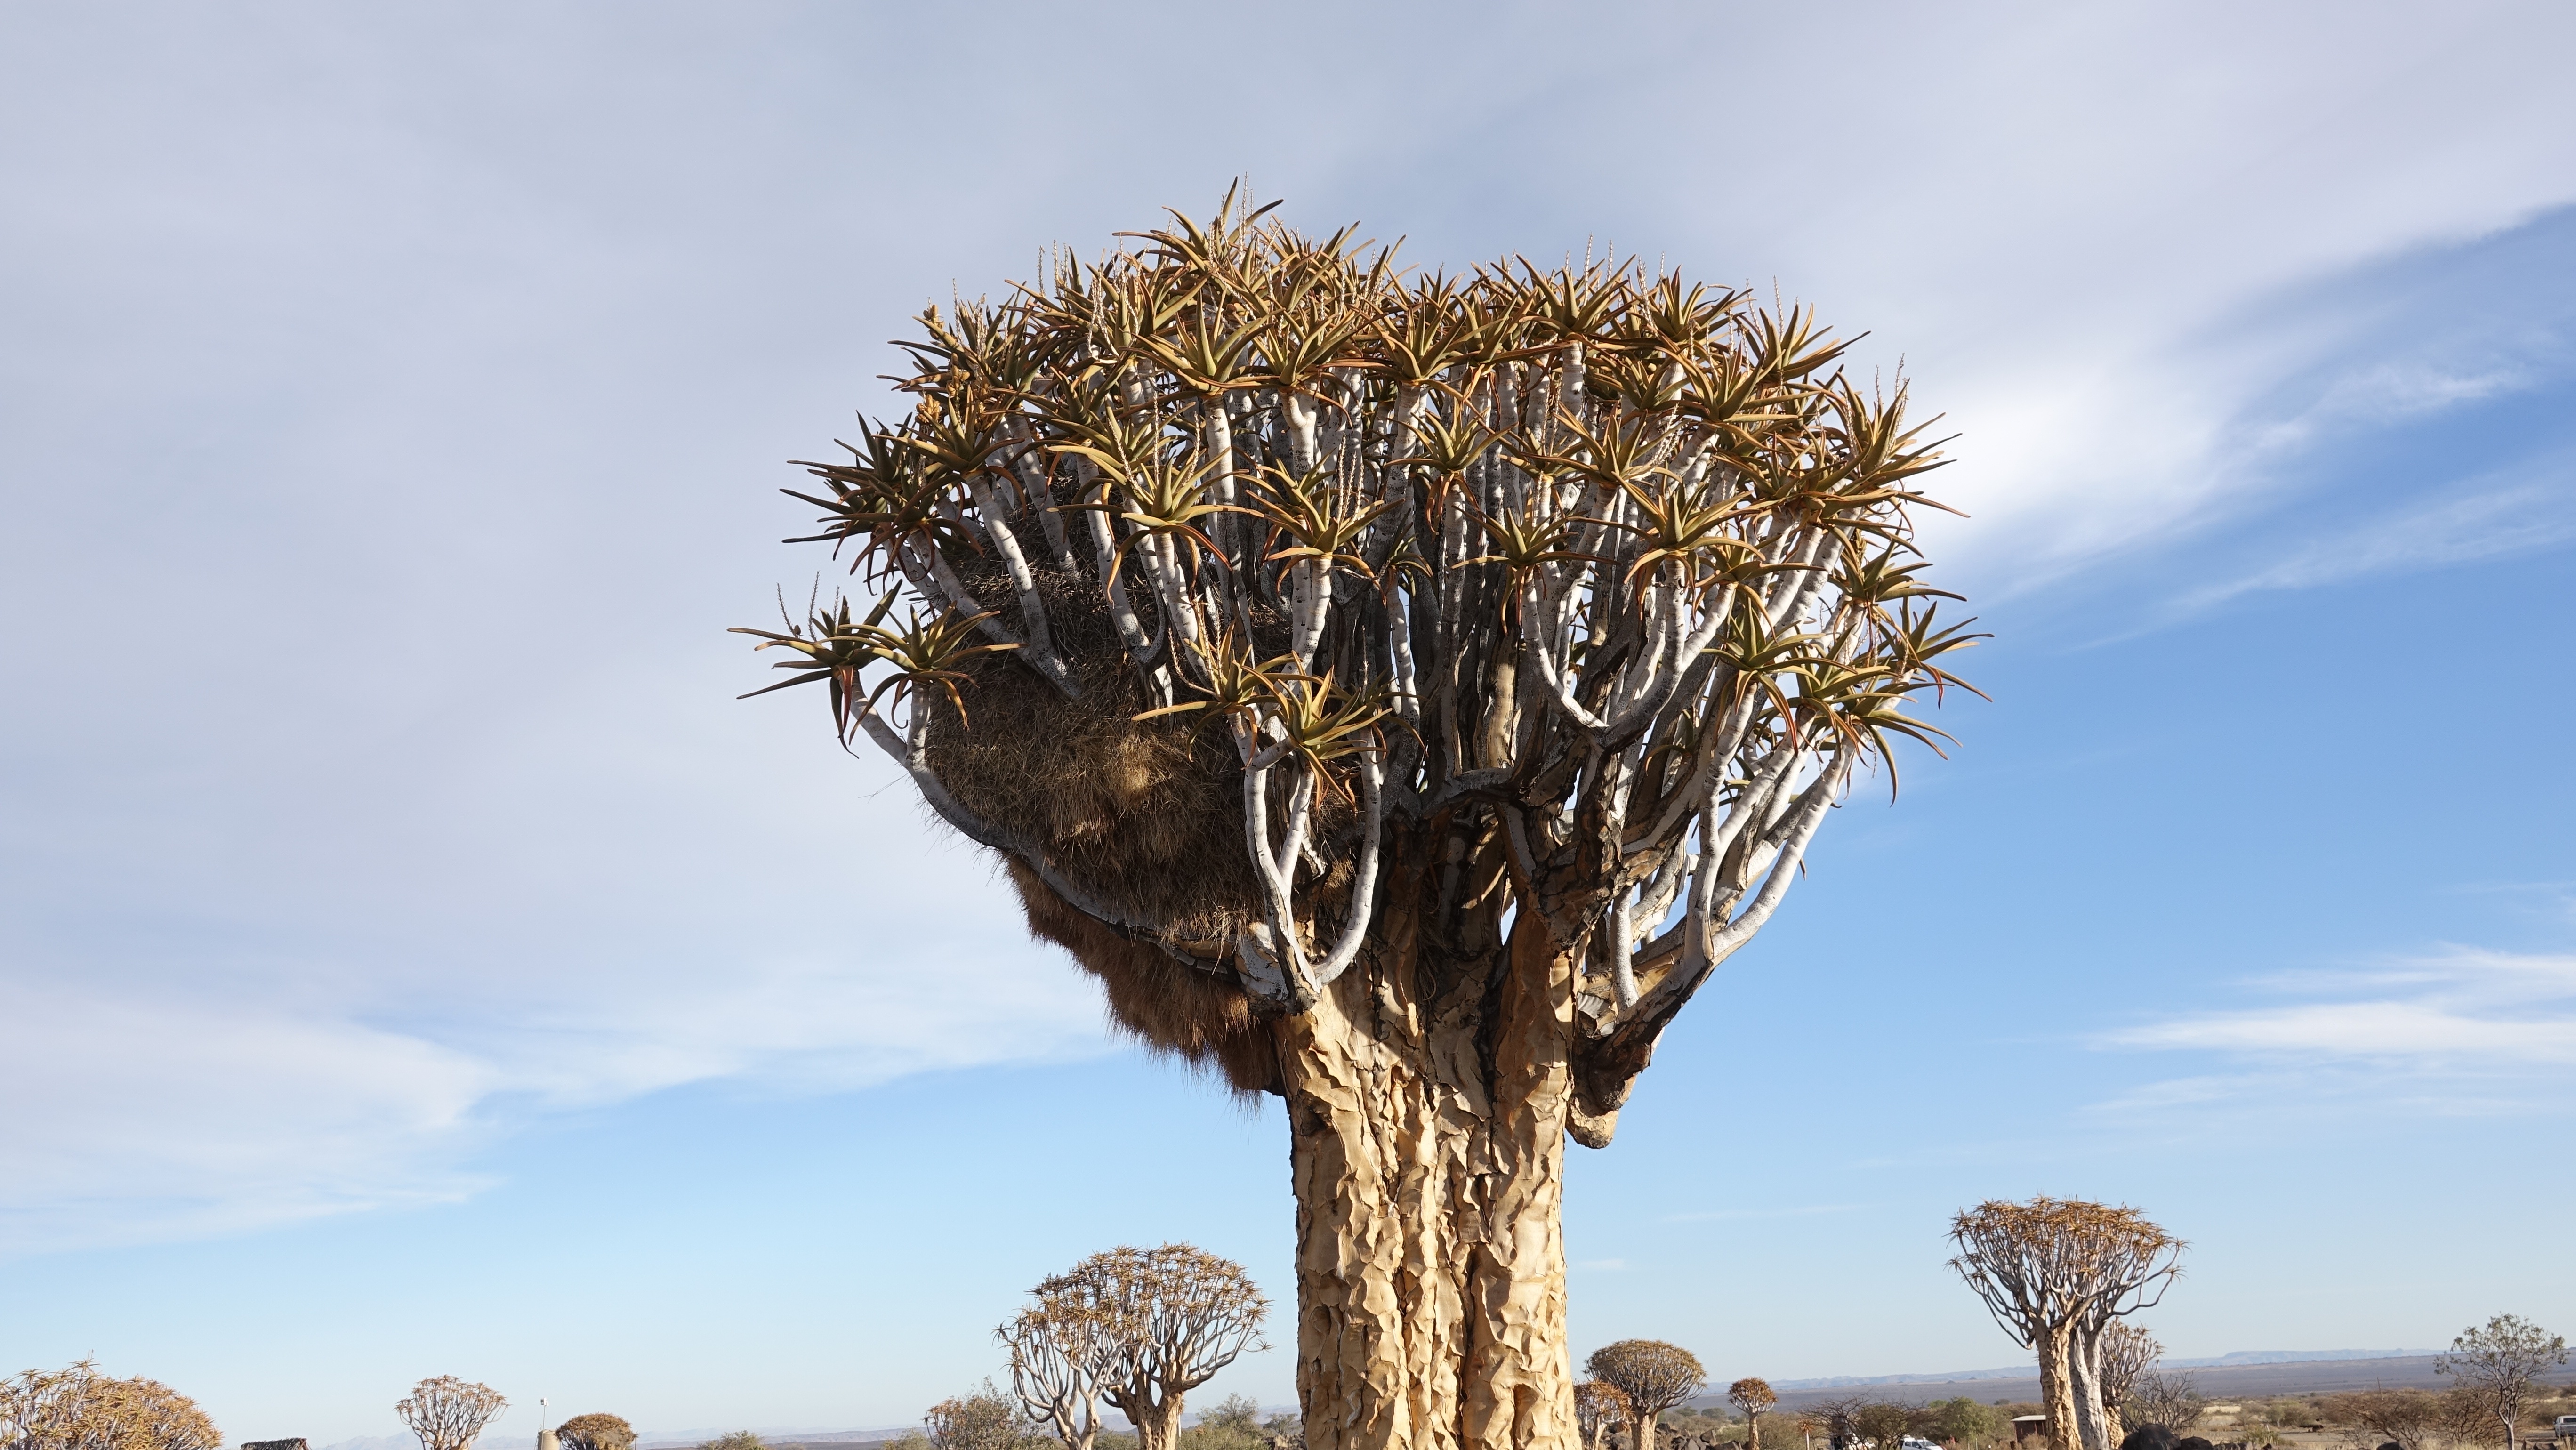
tree, nature, grass, plant, sky, field, flower, food, produce, africa, agriculture, flora, savanna, ecosystem, flowering plant, namibia, quiver tree, date palm, grass family, woody plant, land plant, arecales, palm family, borassus flabellifer, fish river canyon